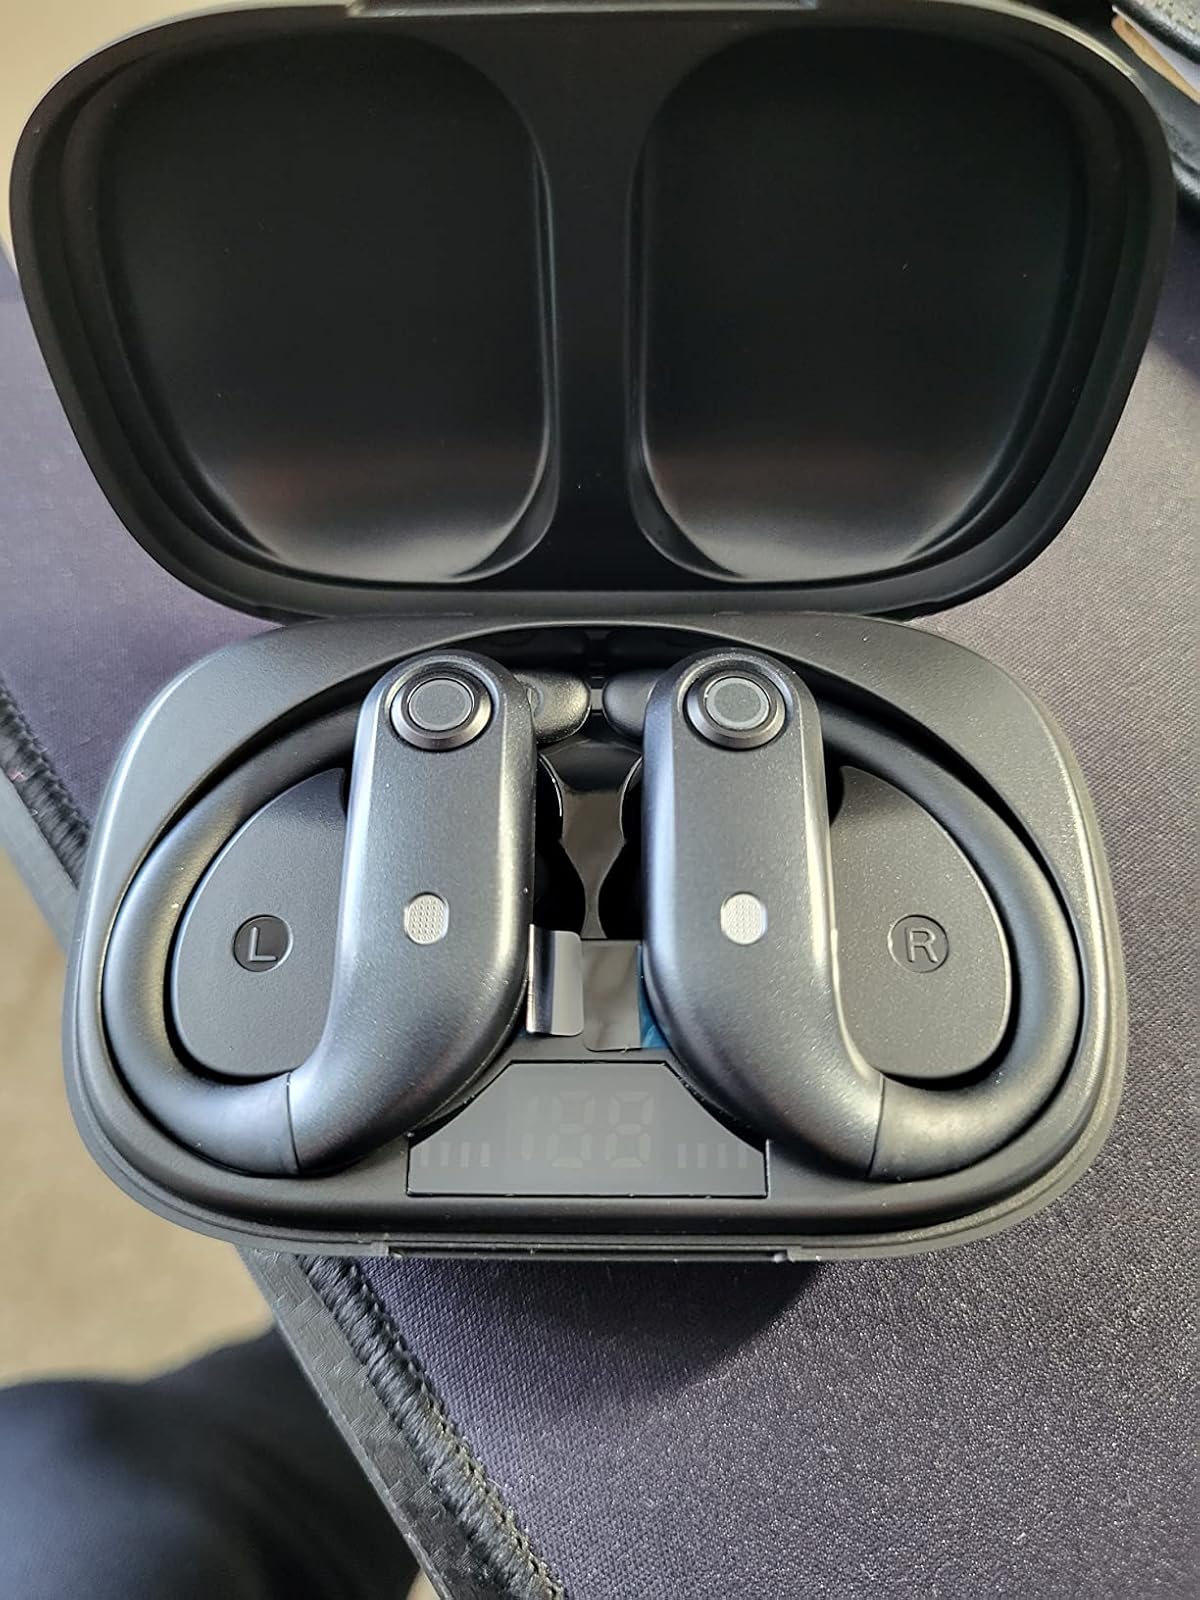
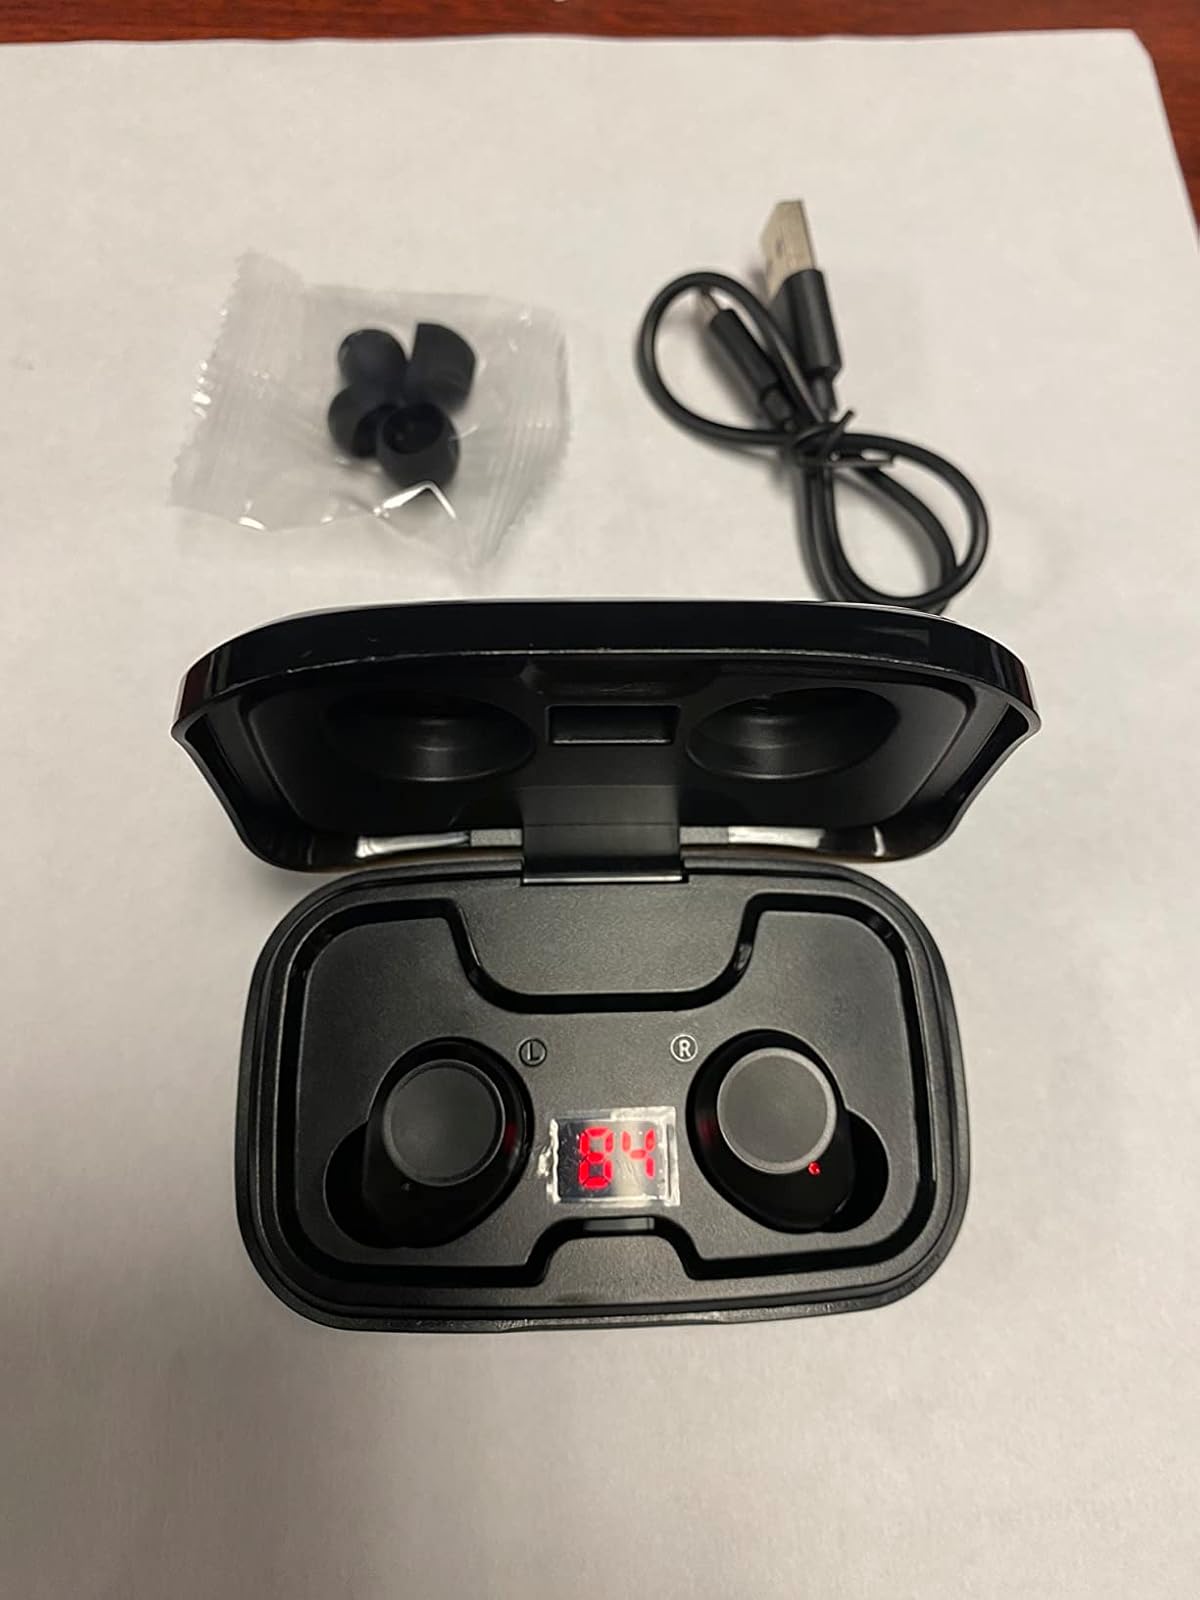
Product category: earbuds
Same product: no